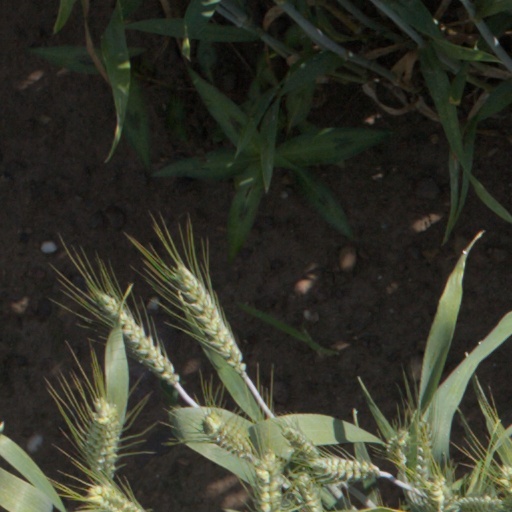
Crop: wheat